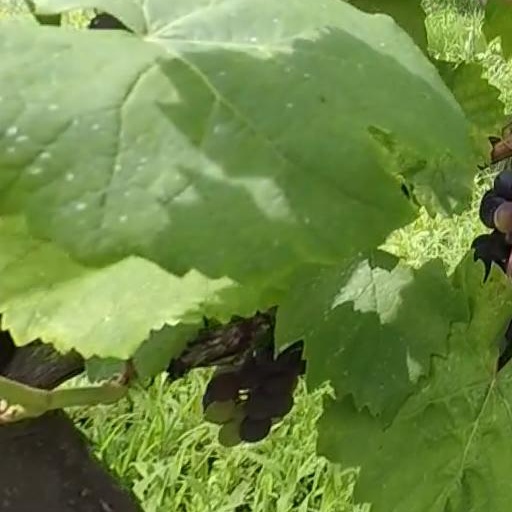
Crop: grape